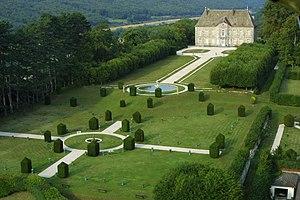
Vaire-Arcier est une ancienne commune française située dans le département du Doubs, en région Bourgogne-Franche-Comté, à 10 km au nord-est de Besançon. Les habitants se nomment les Vairiers et Vairières.
La liste des châteaux du Doubs recense de manière non exhaustive les châteaux, maisons fortes, mottes castales, situés dans le département français du Doubs. Il est fait état des inscriptions et classements au titre des monuments historiques.
Le château de Vaire est un château du XVIIIᵉ siècle de style classique construit en 1713 dans la vallée du Doubs à Vaire en Bourgogne-Franche-Comté à 13 km au nord-est de Besançon. Le château et le jardin à la française, protégés au titre des monuments historiques, ont été remarquablement restaurés et sont ouverts au tourisme durant l'été depuis 1992.